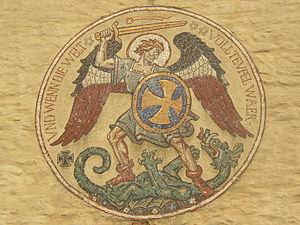
Steinhagen est une commune de Rhénanie-du-Nord-Westphalie, située dans l'arrondissement de Gütersloh, dans le district de Detmold, dans le Landschaftsverband de Westphalie-Lippe.